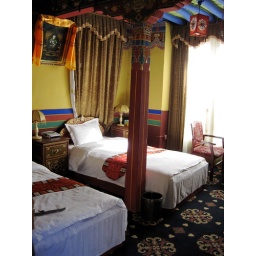
My bedroom in Lhasa in the old house of the former teacher of the 14th Dalai Lama